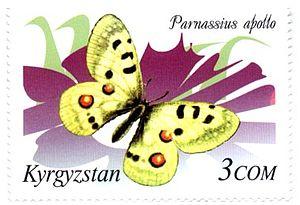
L'Apollon est une espèce de lépidoptères appartenant à la famille des Papilionidae et à la sous-famille des Parnassiinae.